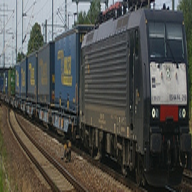
Vehicle type: Trains